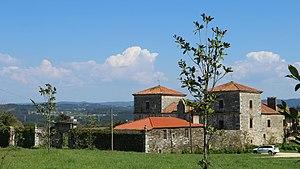
Abegondo est une commune de la province de La Corogne en Galice. C'est une commune de la comarque de La Corogne. Abegondo est composé de dix-neuf paroisses. Population recensée en 2006: 5773 habitants.